General Federation of Women's Clubs

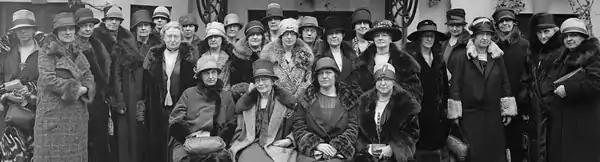
GFWC clubwomen outside N Street headquarters, Washington DC, ca.1920s

Historian Paige Meltzer puts the GFWC in the context of the Progressive Movement, arguing that its policies: